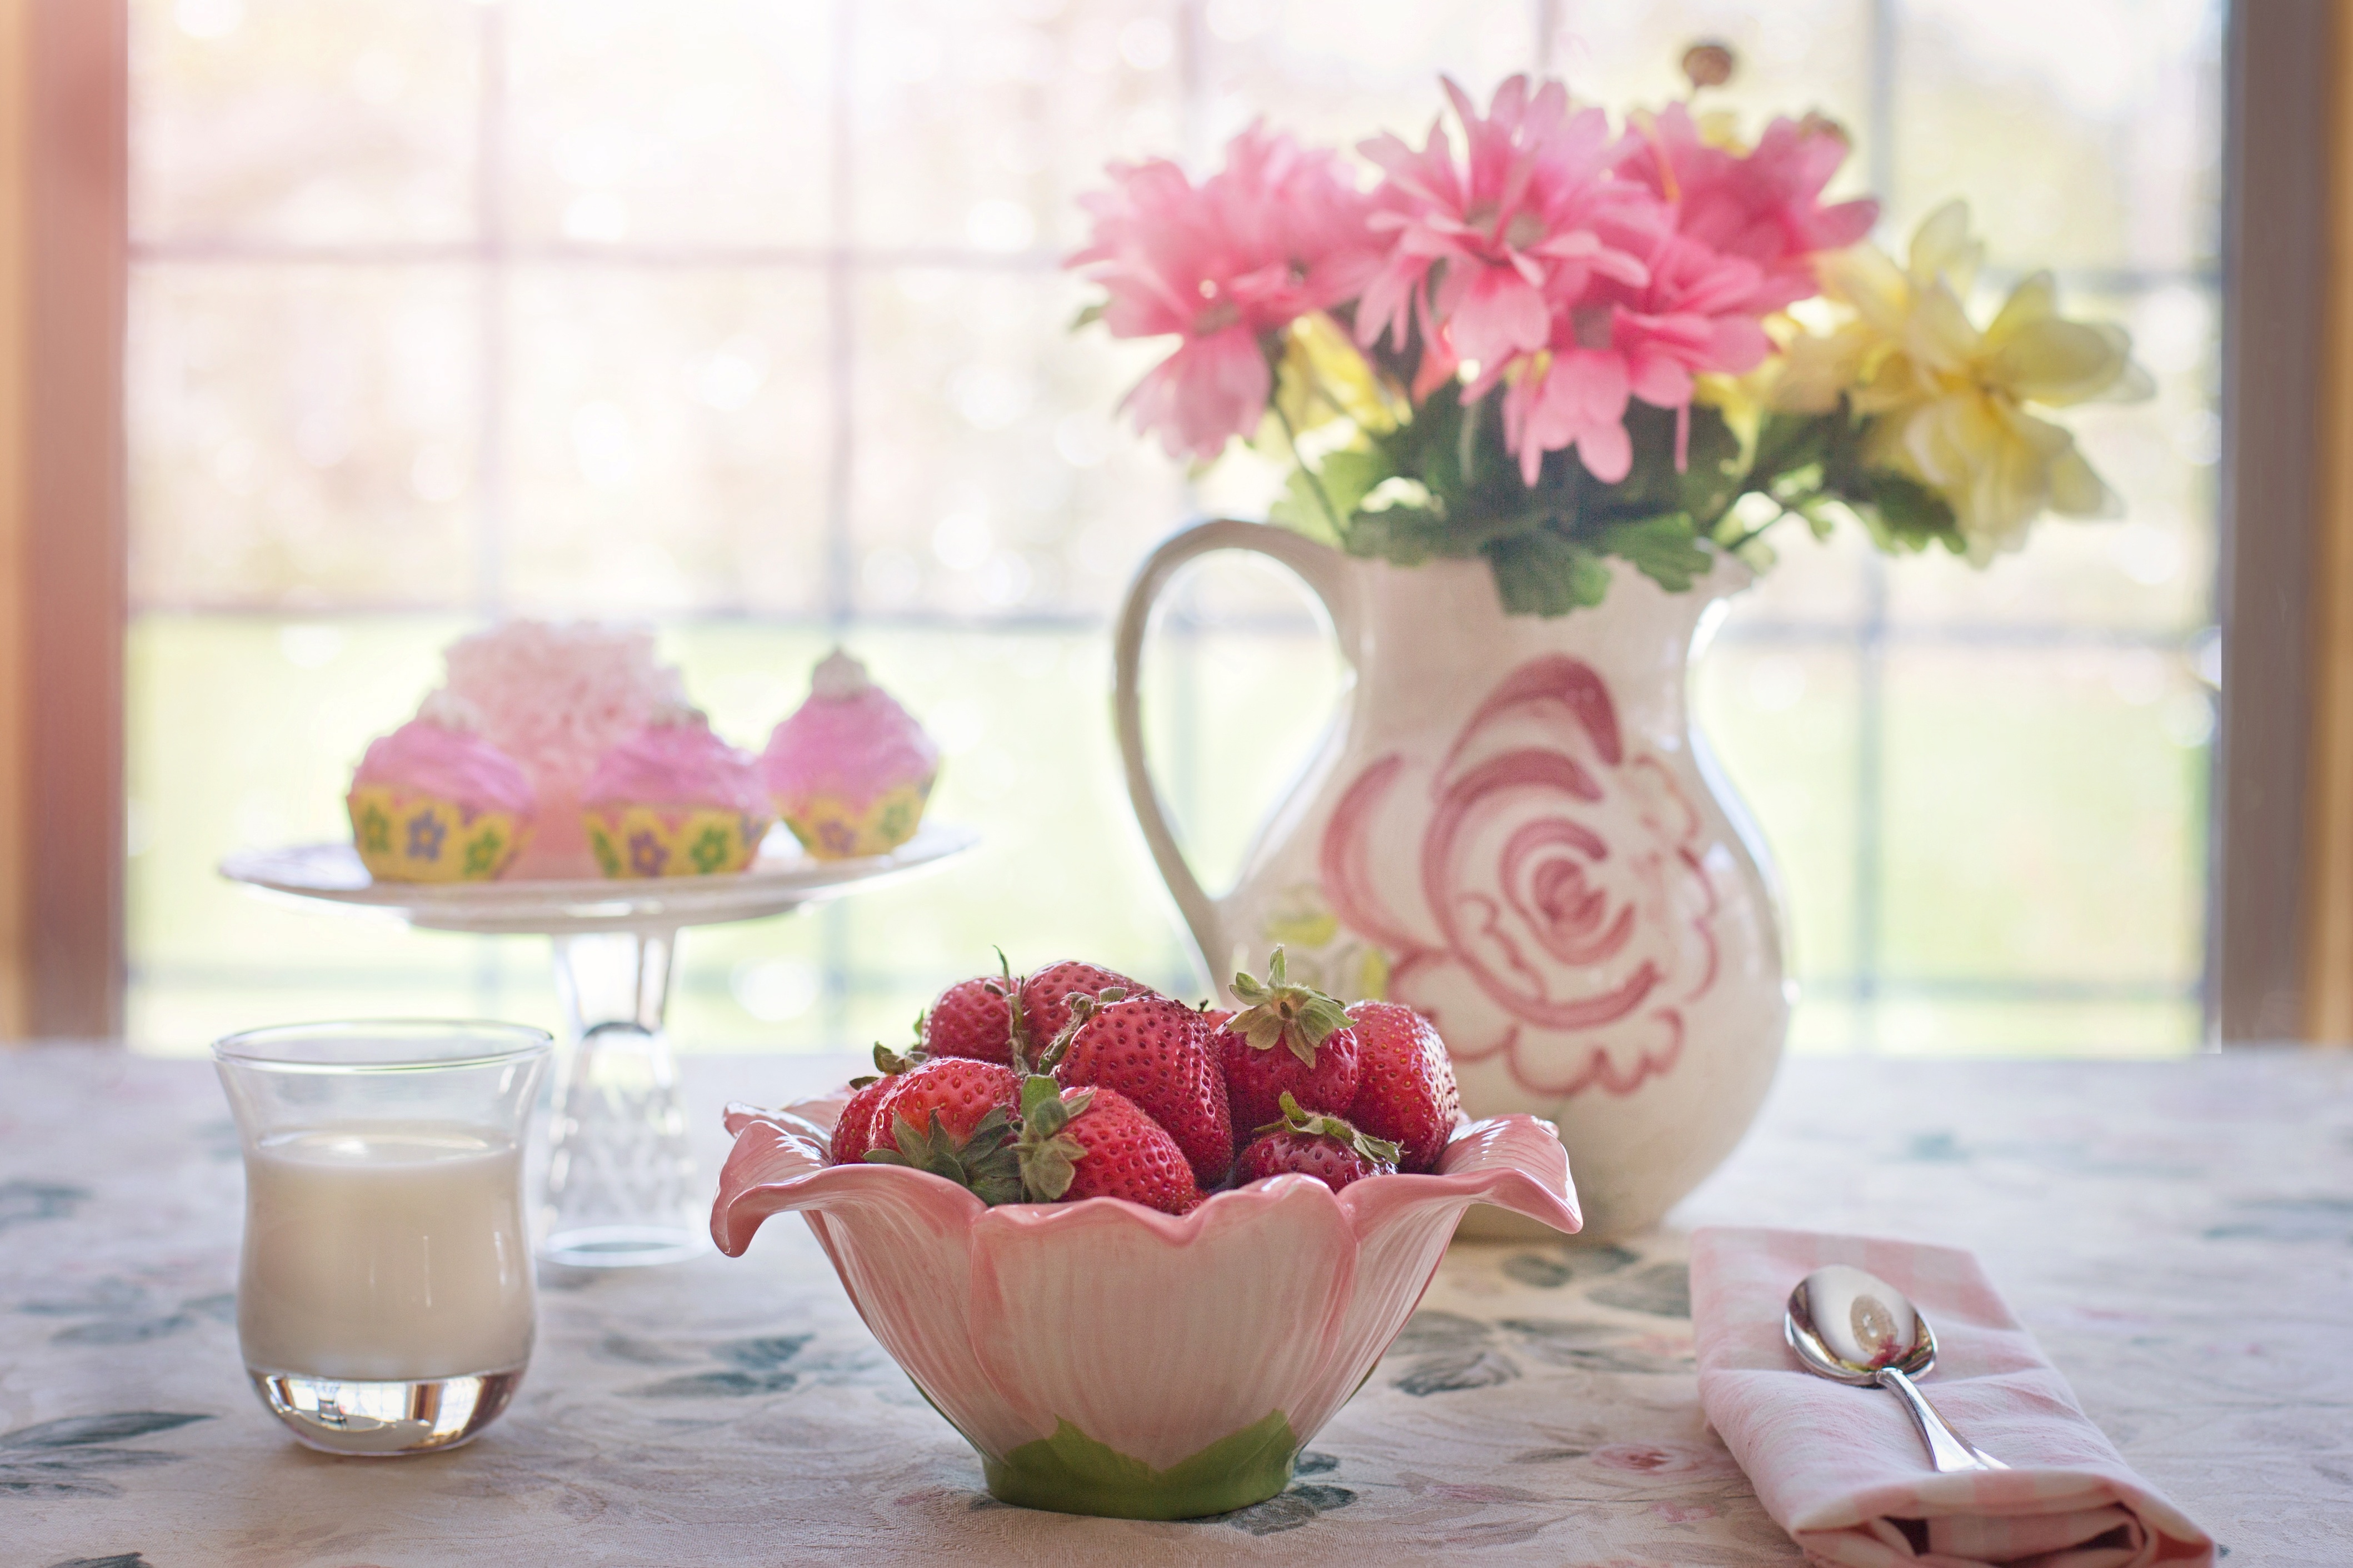
fruit, flower, petal, summer, decoration, meal, spring, pink, breakfast, dessert, lighting, cream, still life, painting, strawberries, floristry, peony, interior decoration, floral design, centrepiece, flower arranging